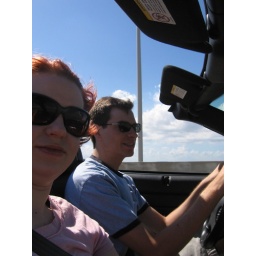
Us in a convertible on a Tampa highway